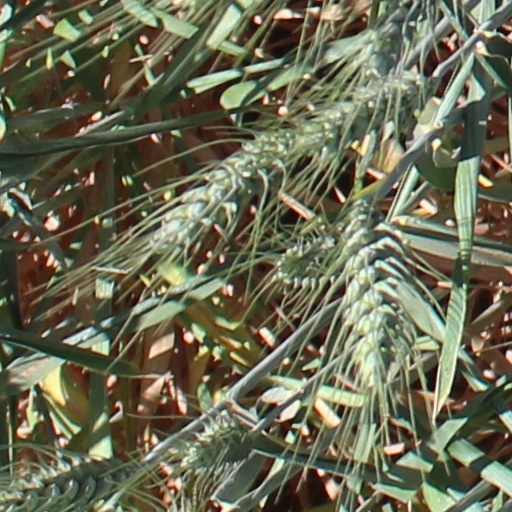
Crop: wheat